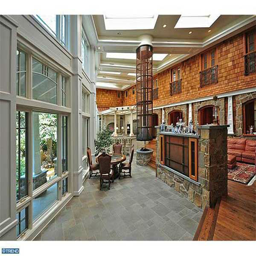
the home of ice hockey player is on the market for $3.9 million .